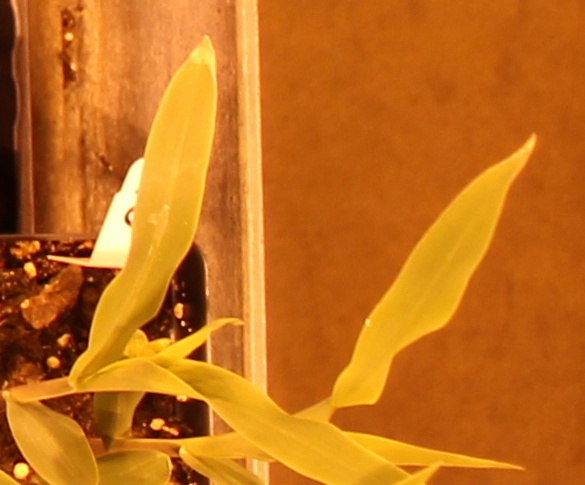
Label: Corn